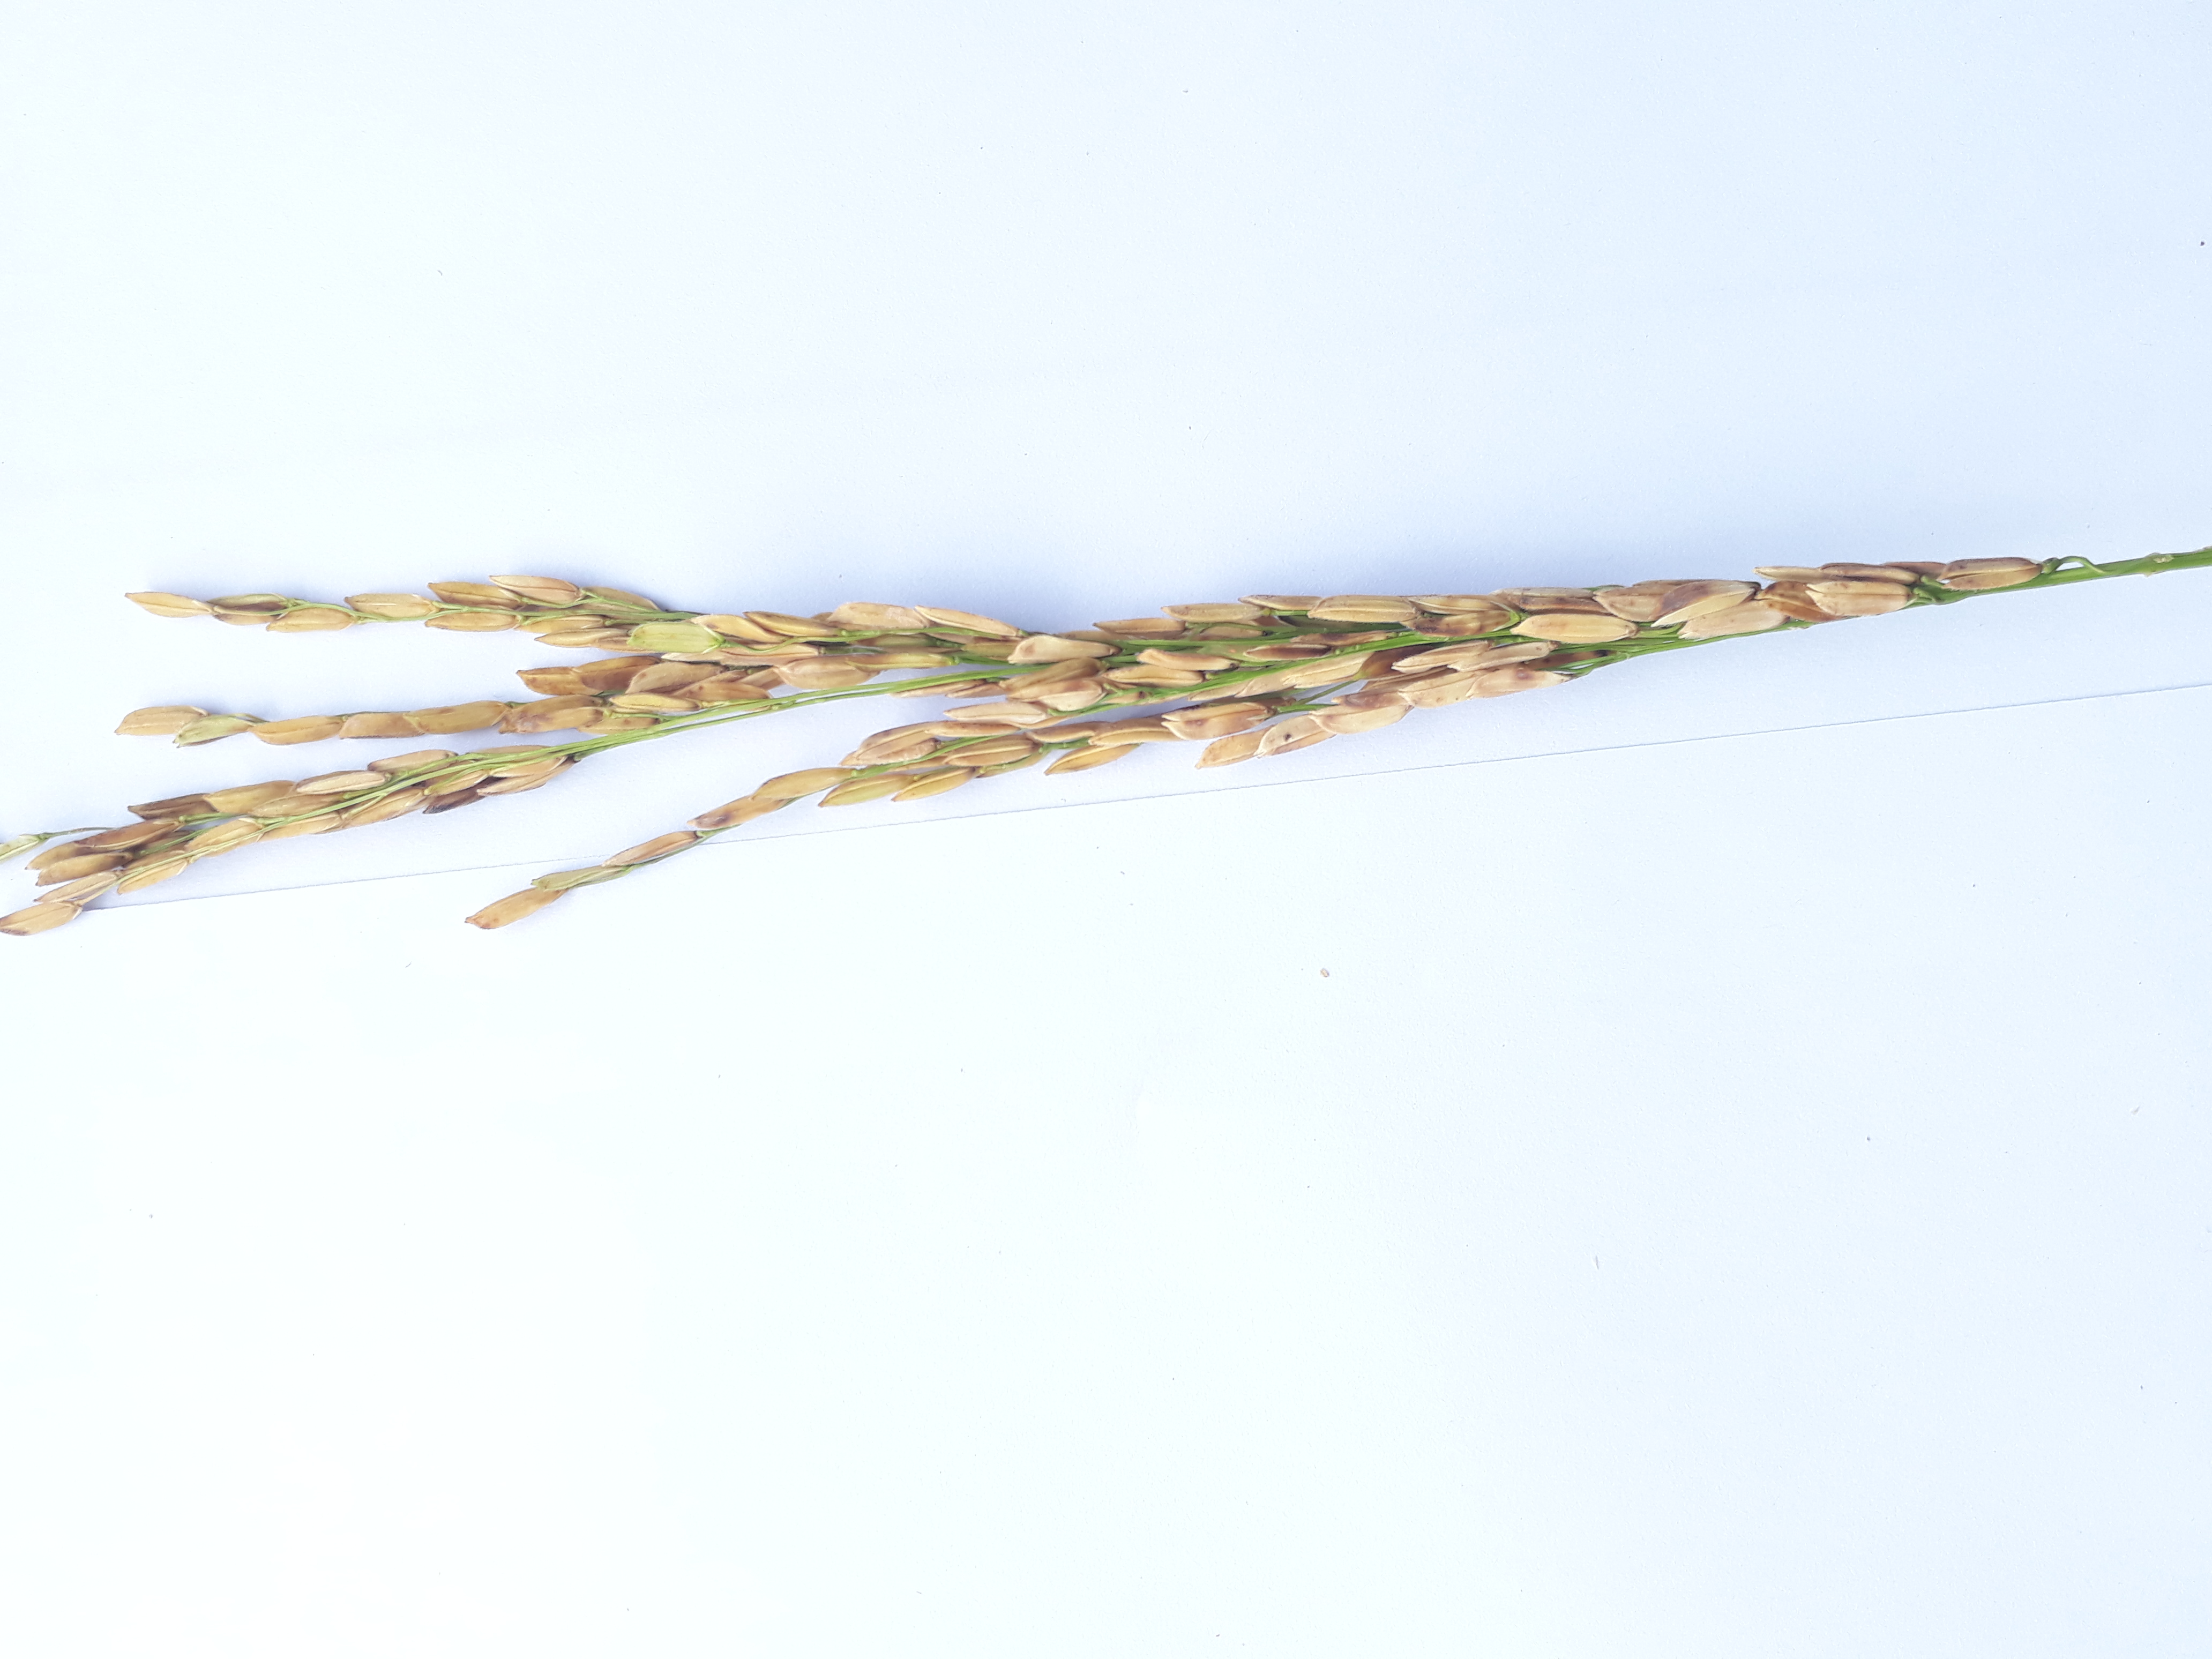
Label: Very Damage